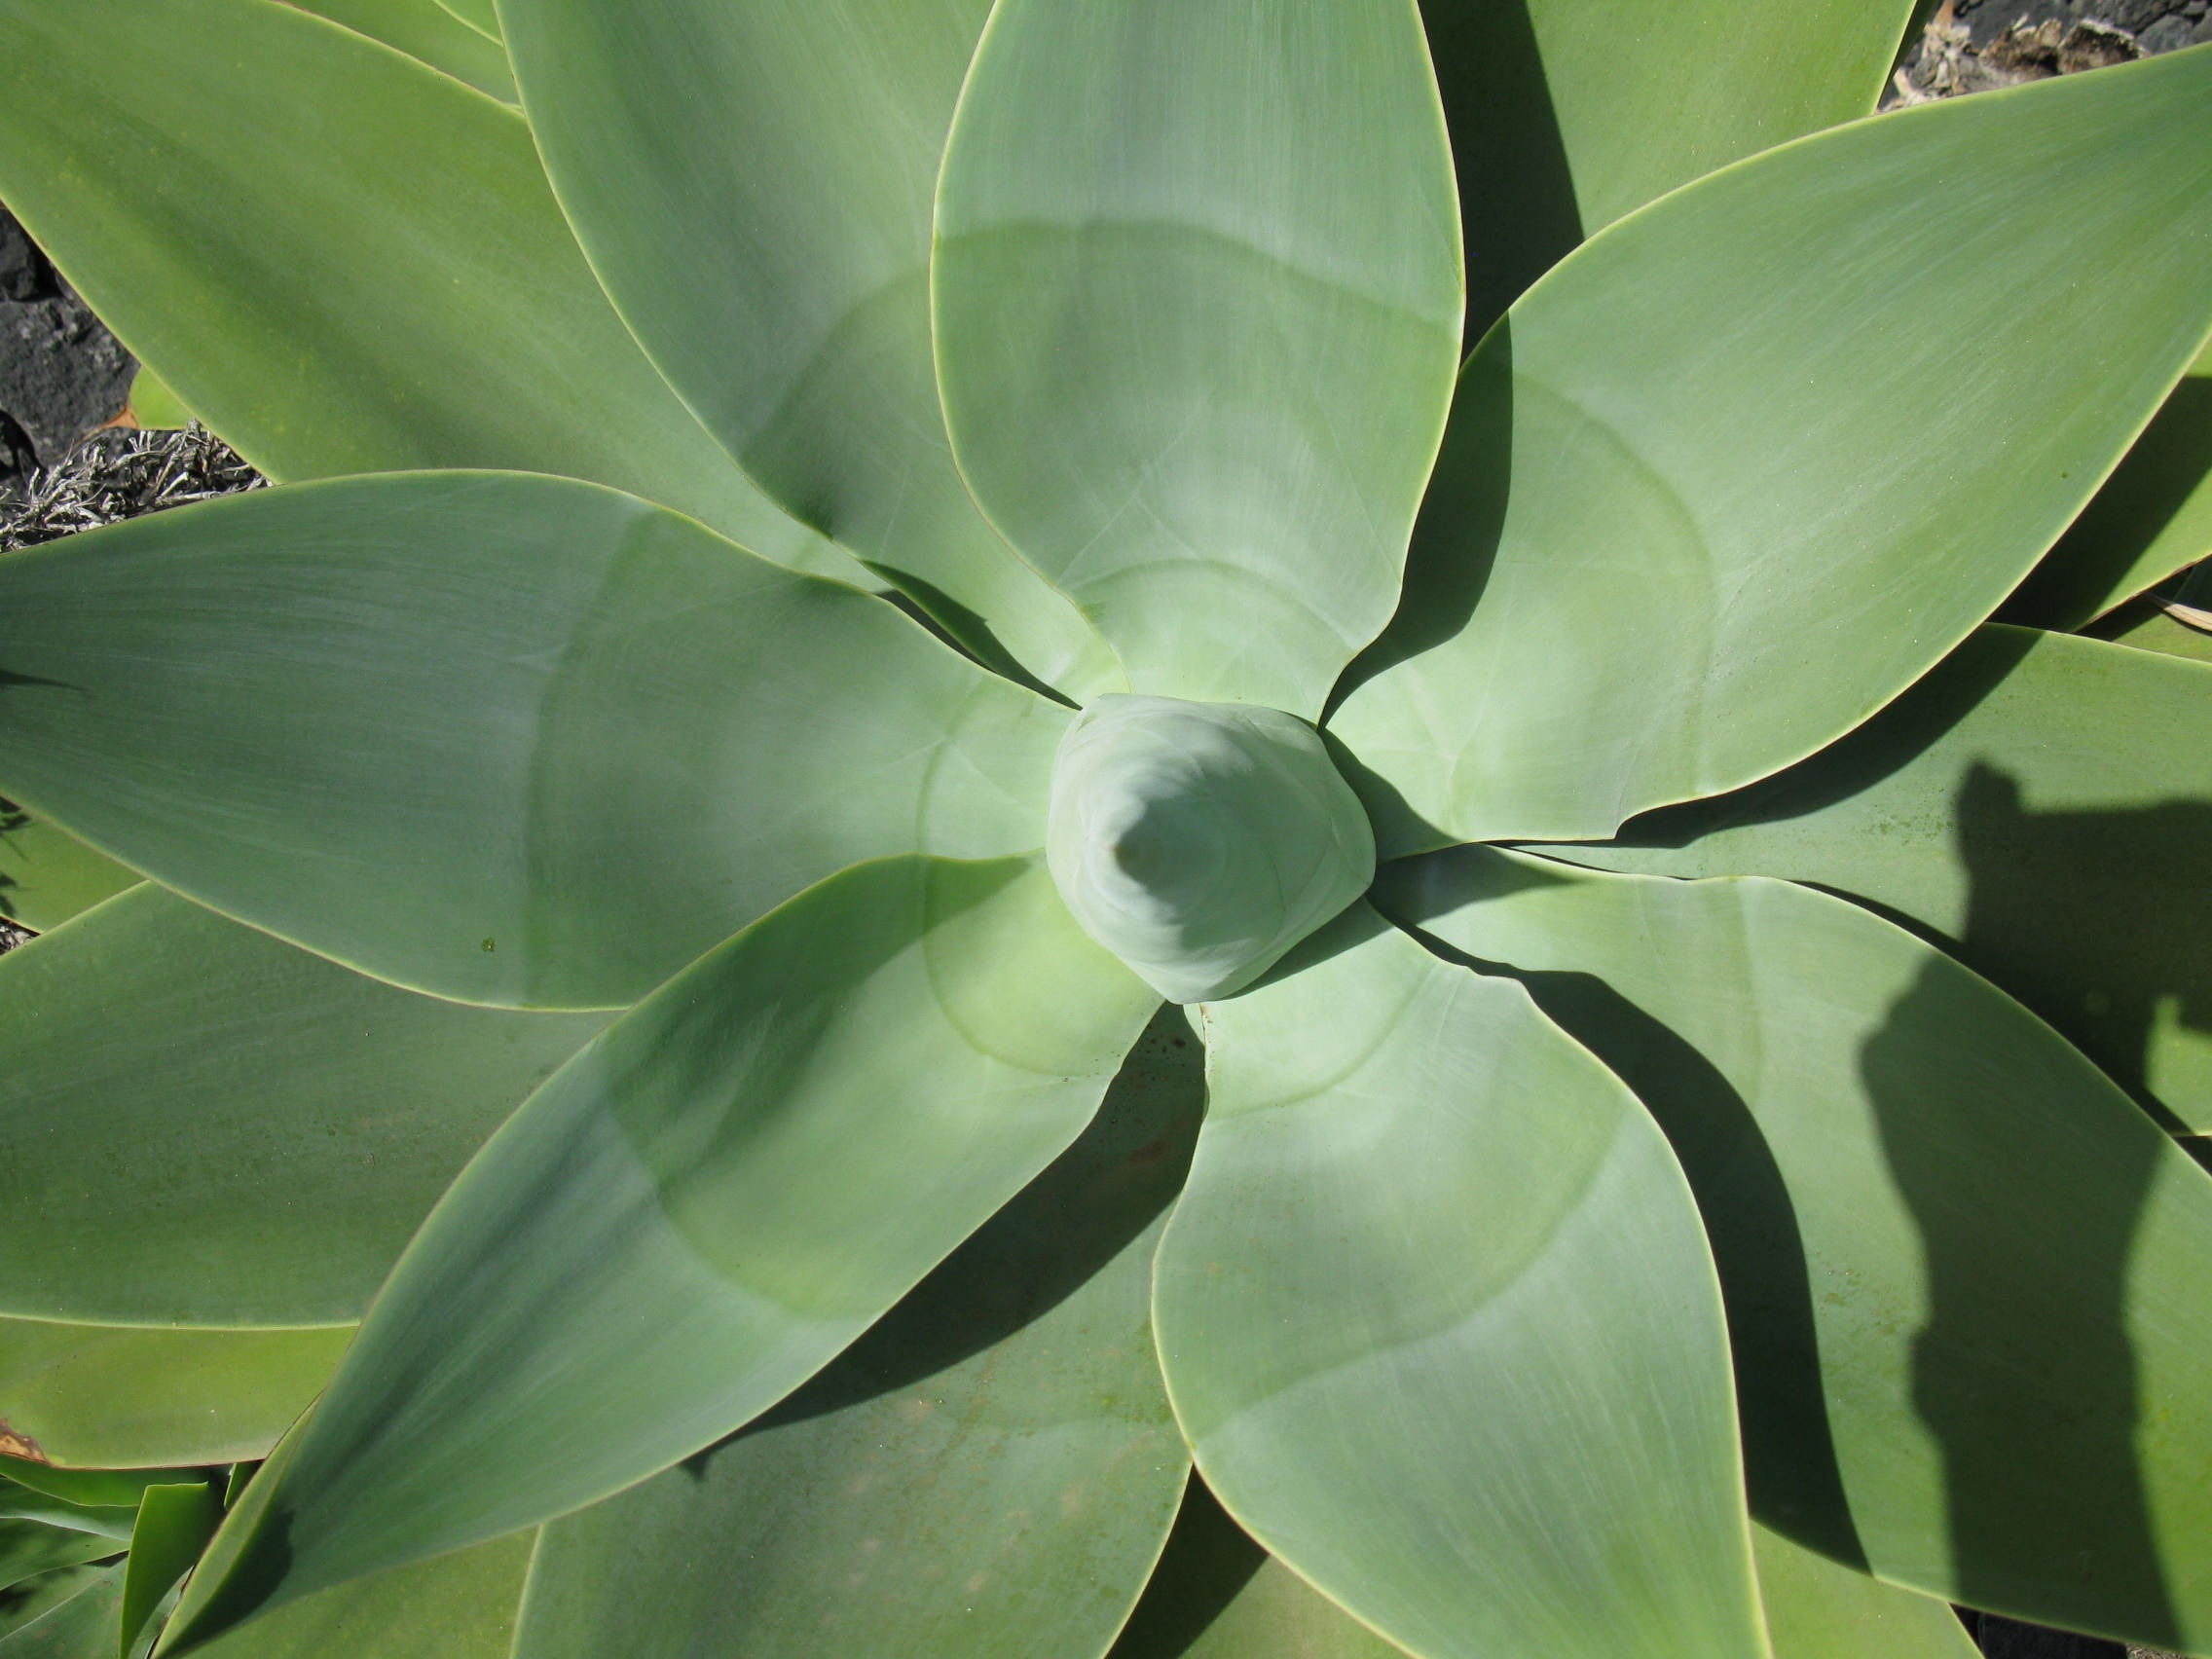
plant, leaf, flower, green, botany, close, flora, agave, canary islands, flowering plant, plant stem, land plant